Ashville, Ohio

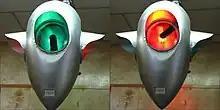
An unusual traffic light on display at the Ashville Museum

Though the rail lines remained operational, the population growth of the village slowed. Over the next three decades the population grew by only 129 citizens. Additionally, the reduction of growth was compounded by the effects of the Great Depression.